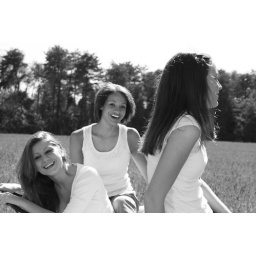
girls on tractor in soybean field